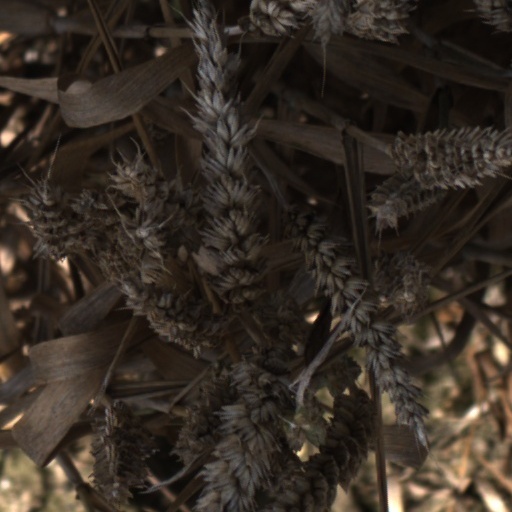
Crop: wheat